Château de Boucard

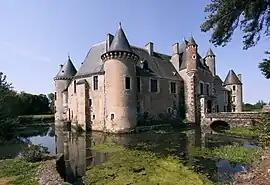

The château de Boucard is located at Le Noyer (Cher), in the Pays-Fort natural region, France.